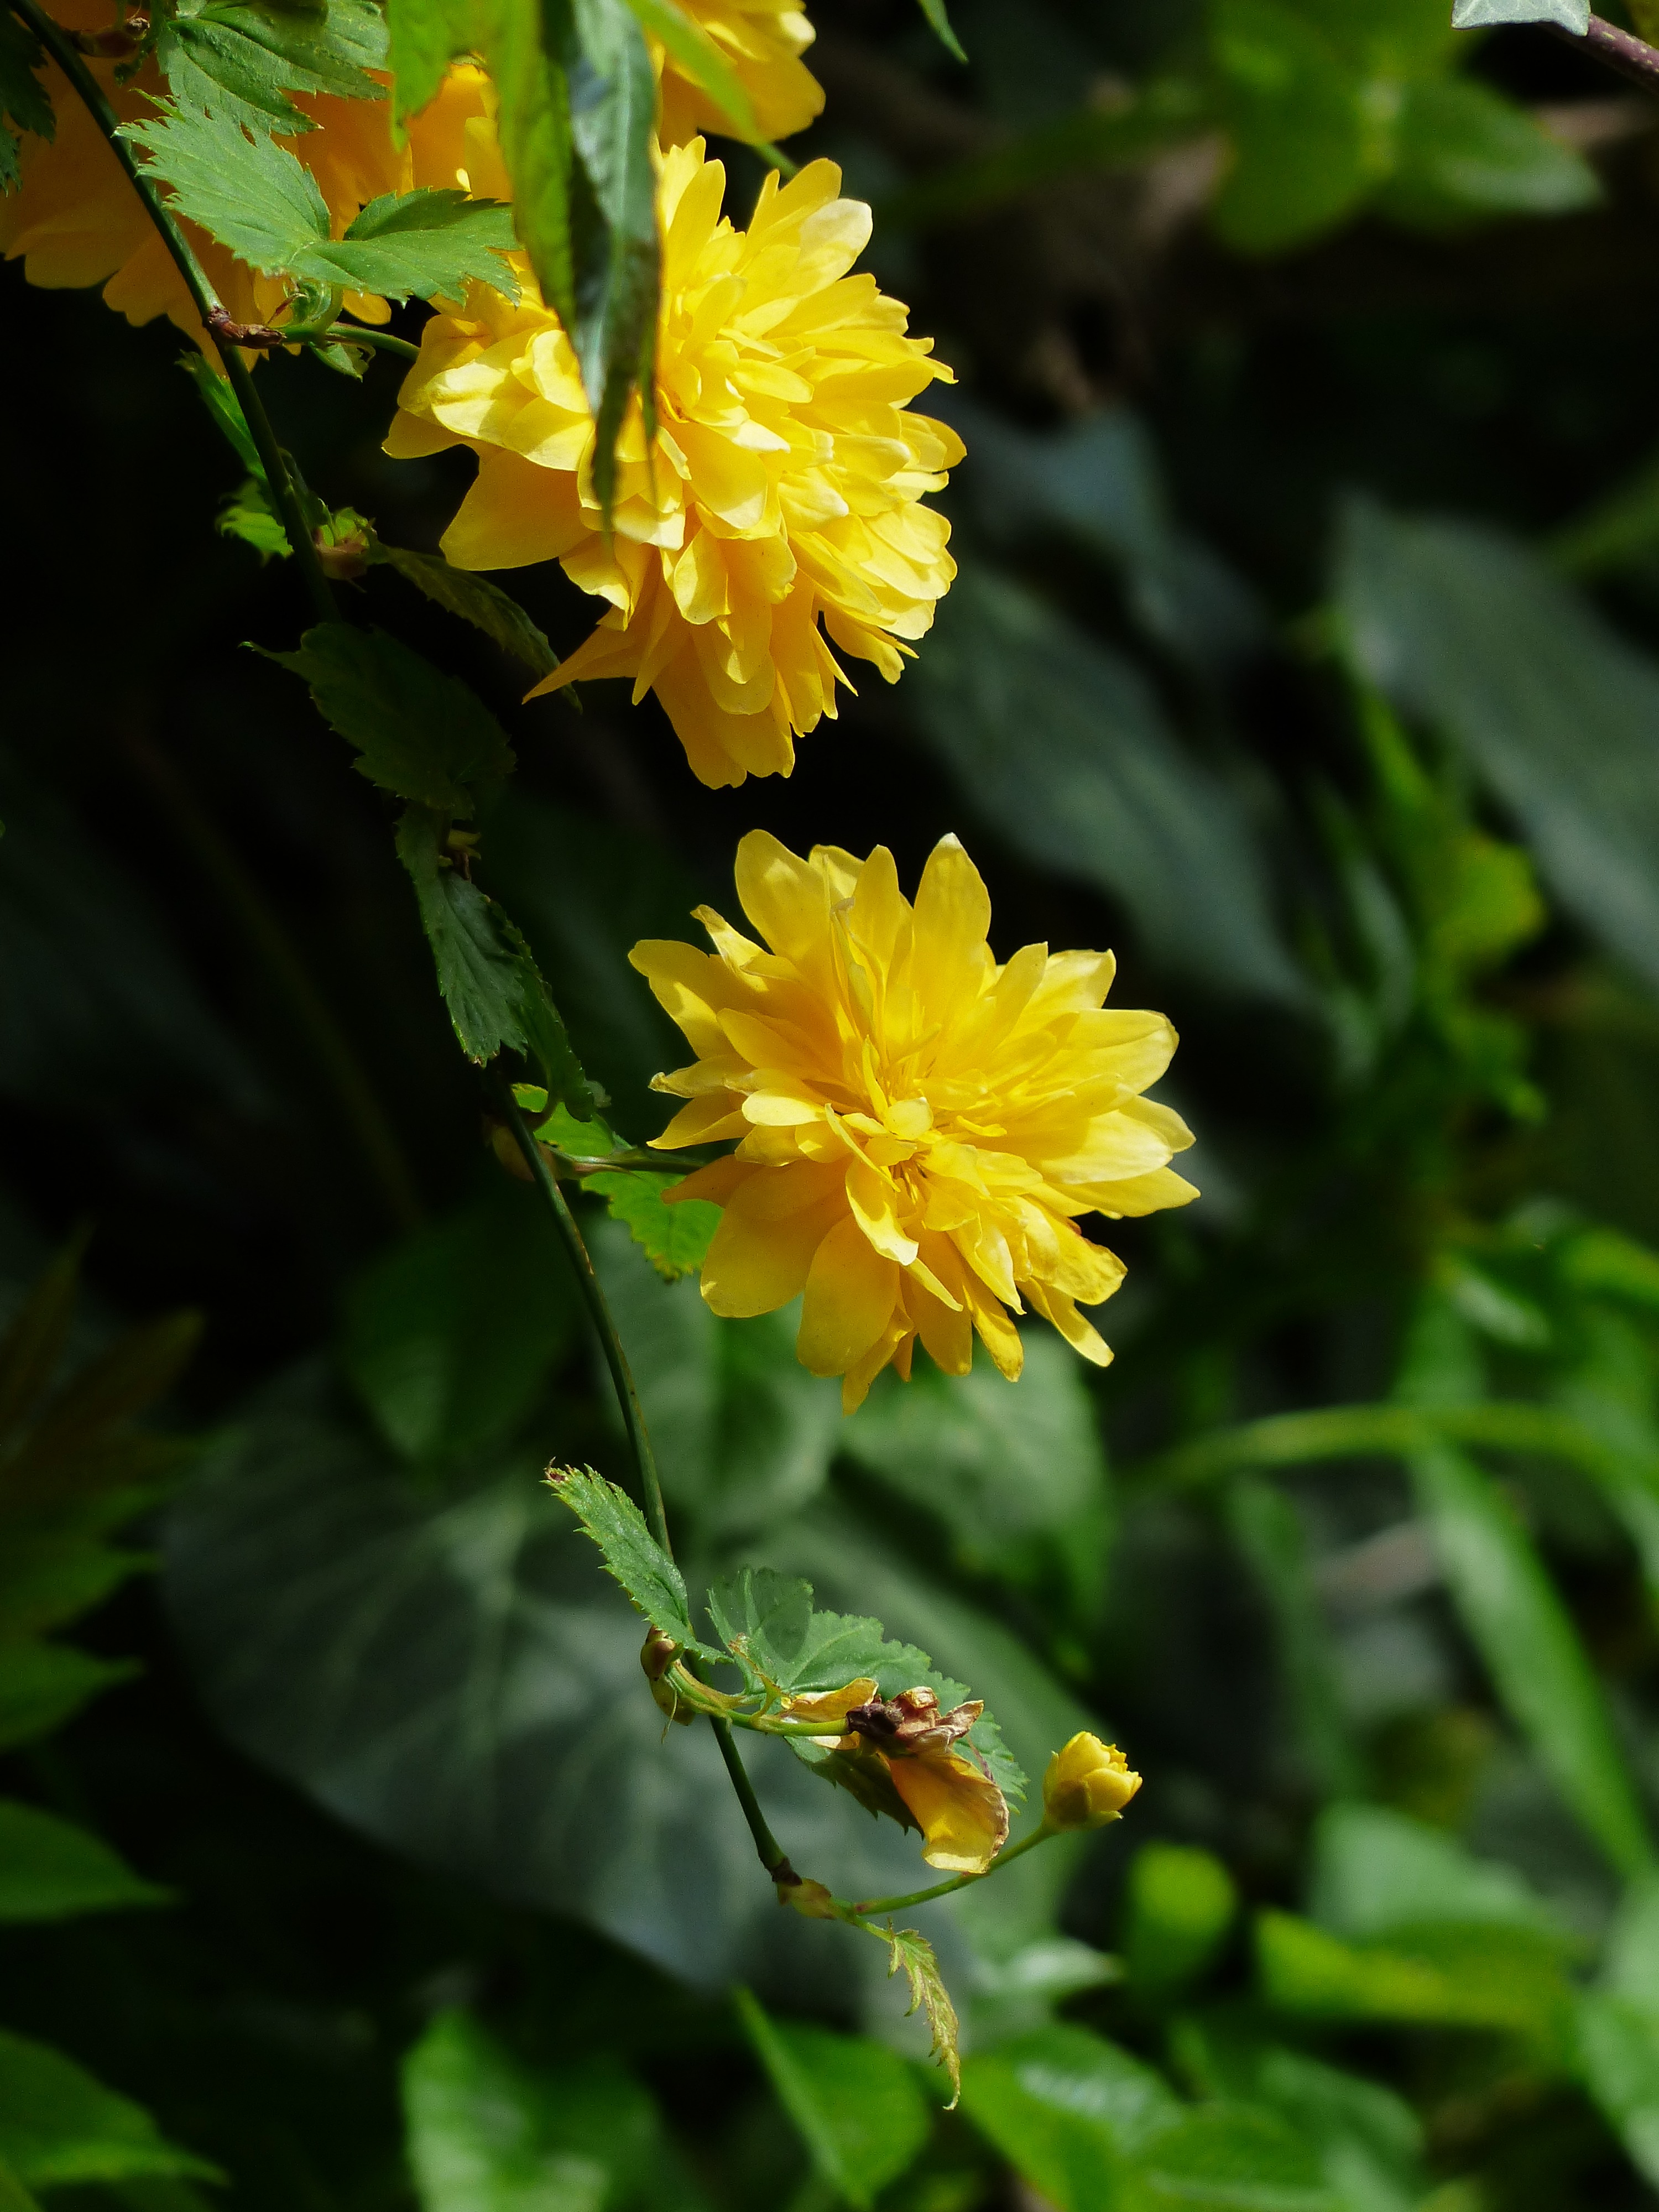
nature, branch, blossom, plant, leaf, flower, bloom, bush, botany, yellow, flora, wildflower, shrub, kerria, amber, macro photography, ornamental plant, rose greenhouse, flowering plant, rosaceae, ranunkel shrub, japanese kerrie, land plant, kerria japonica, yamabuki, kerria japonica pleniflora, pleniflora